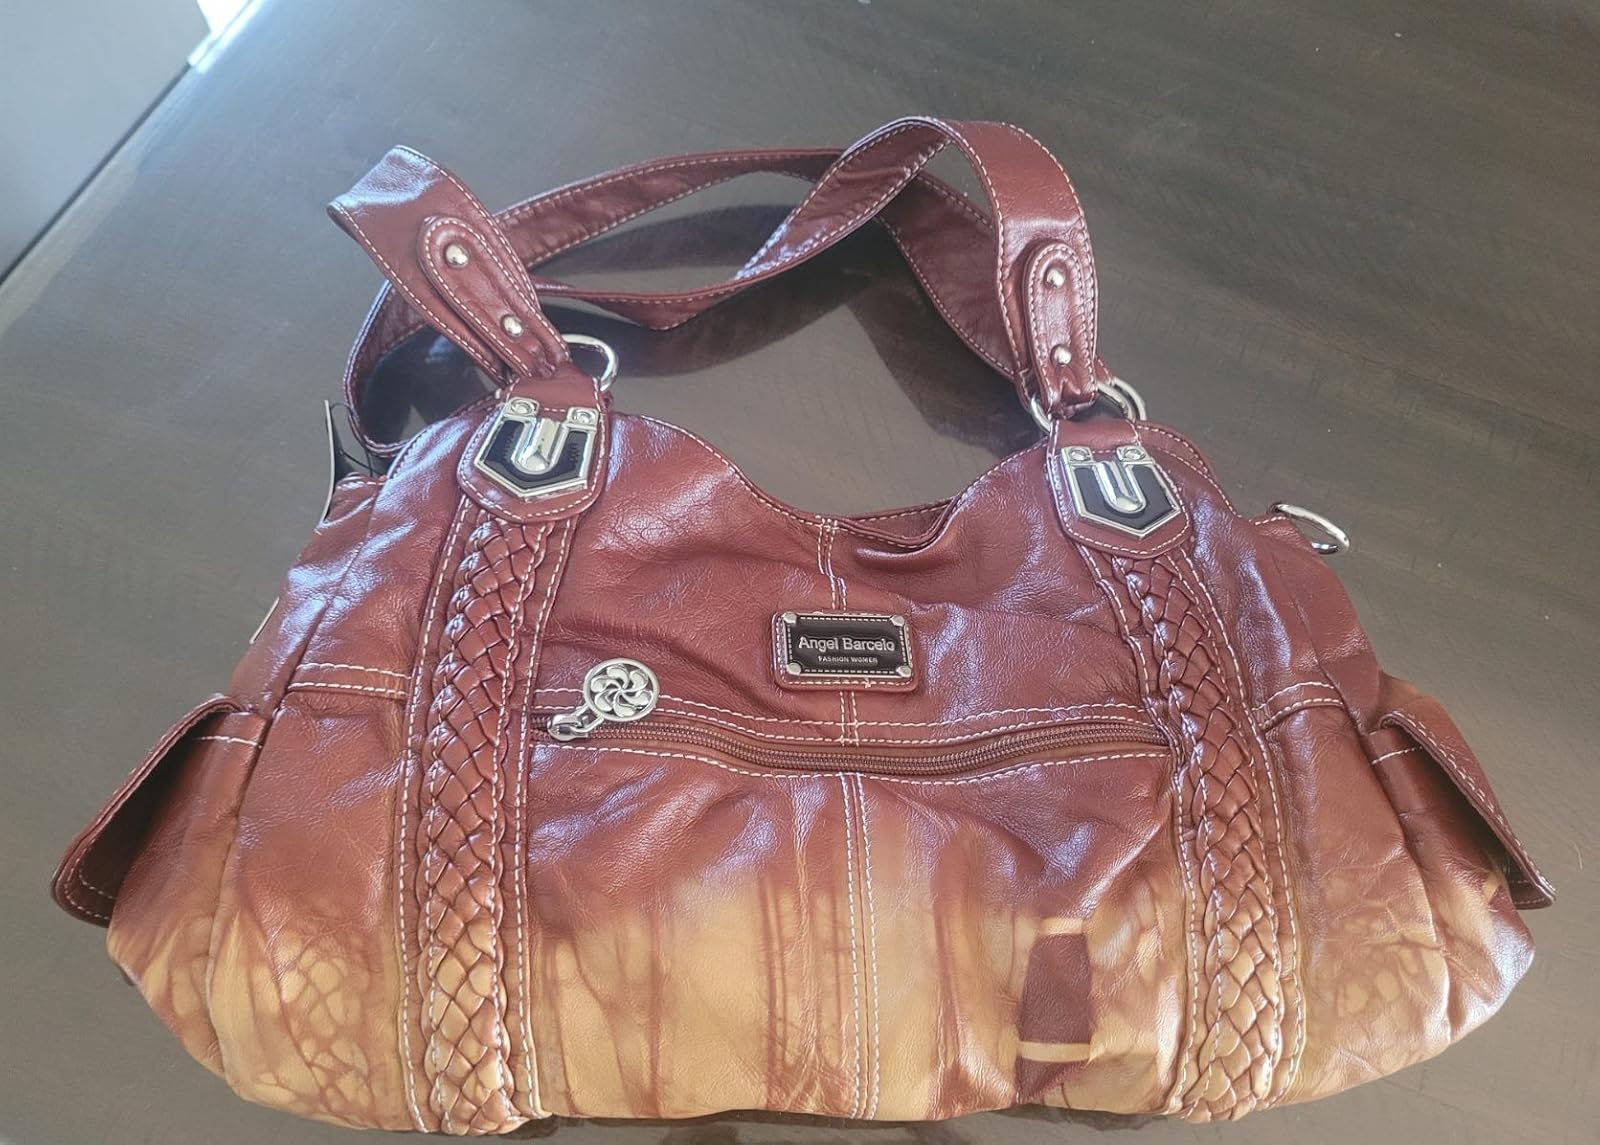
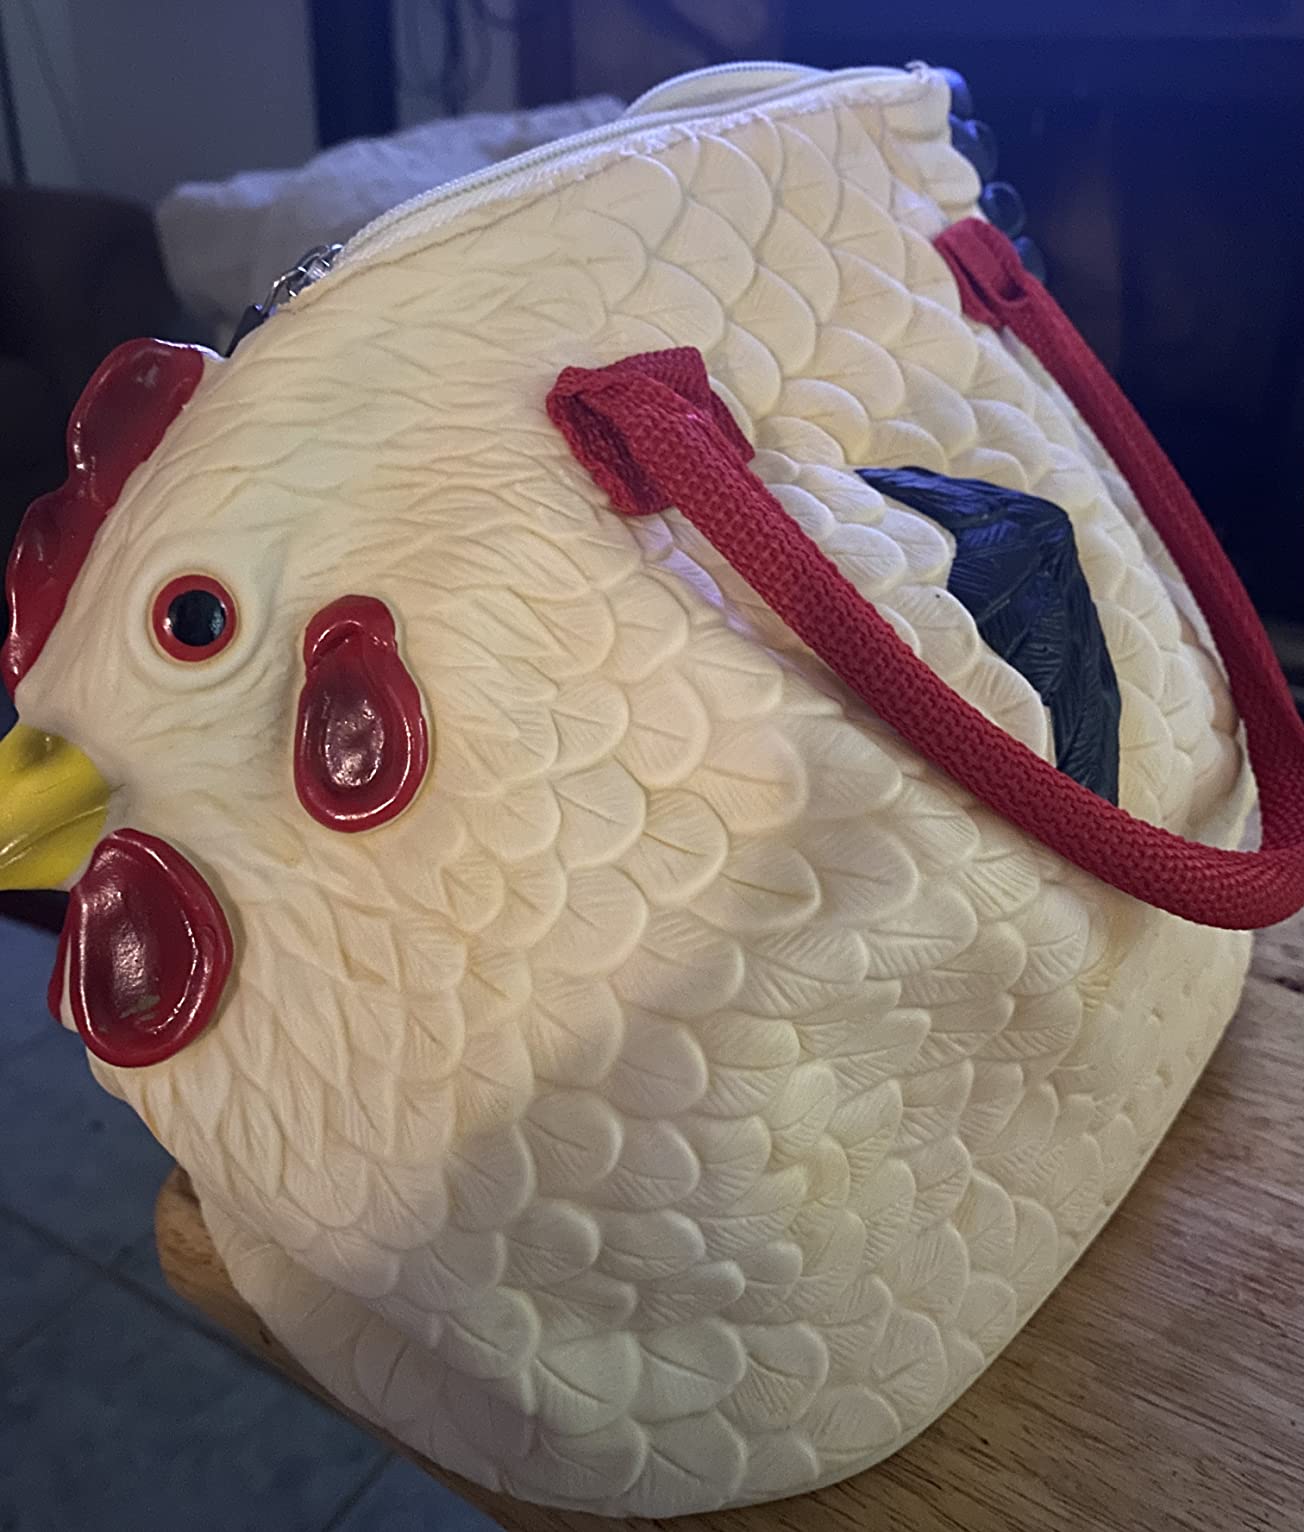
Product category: accessories_handbag
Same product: no